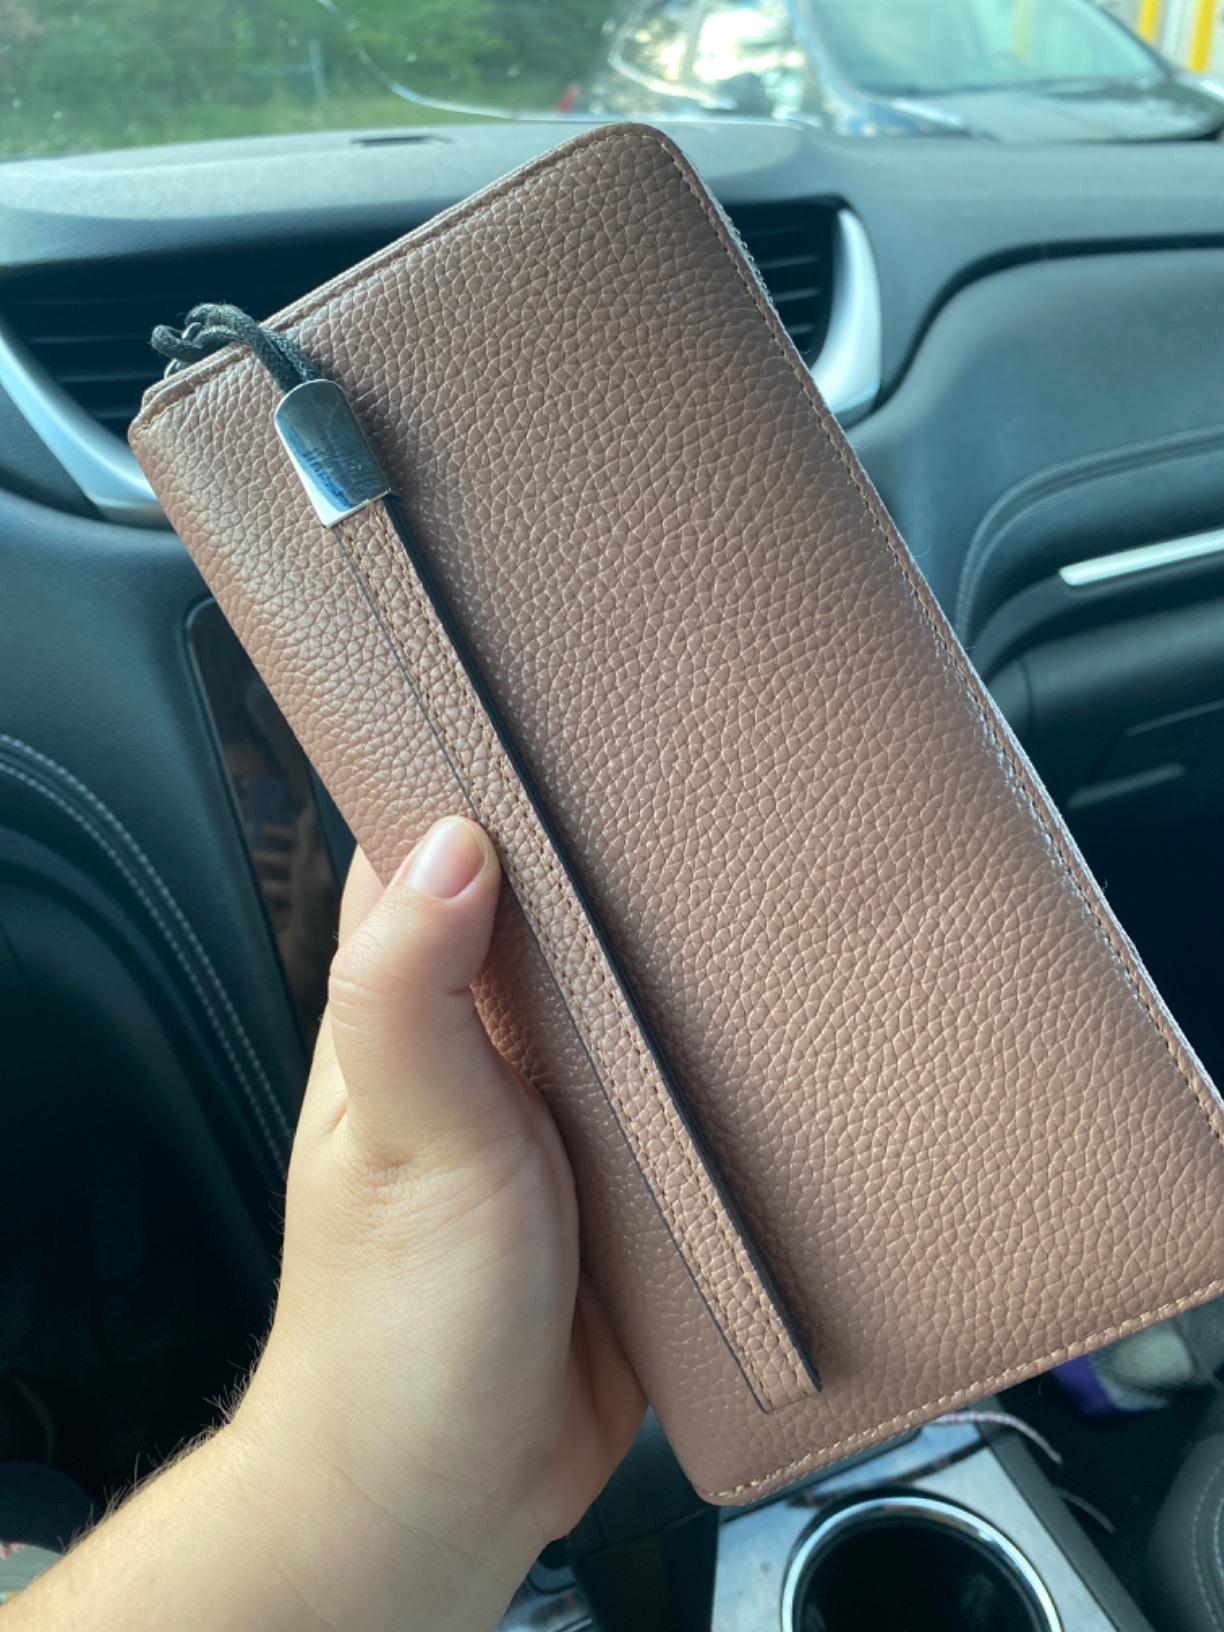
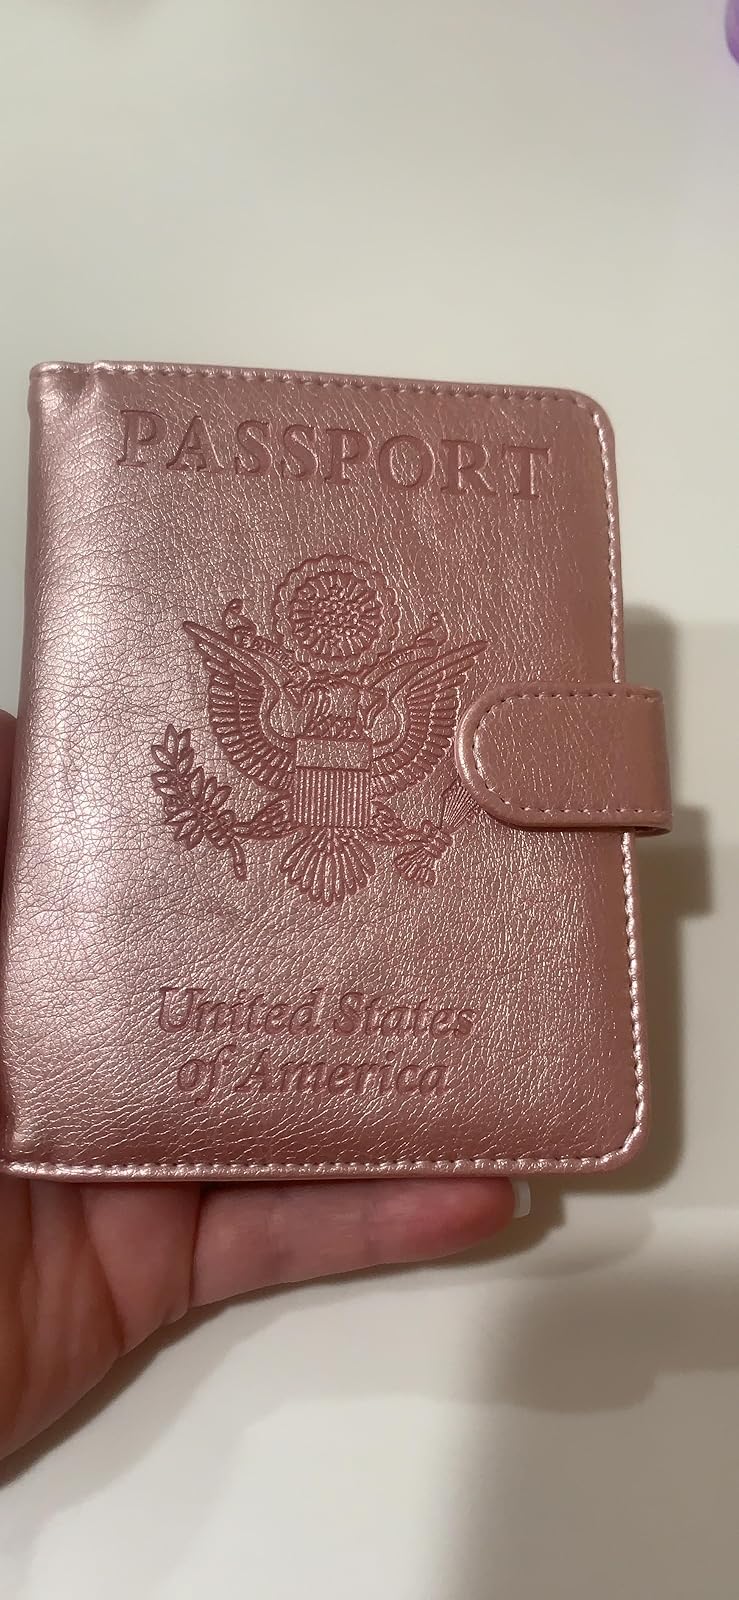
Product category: accessories_wallet
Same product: no